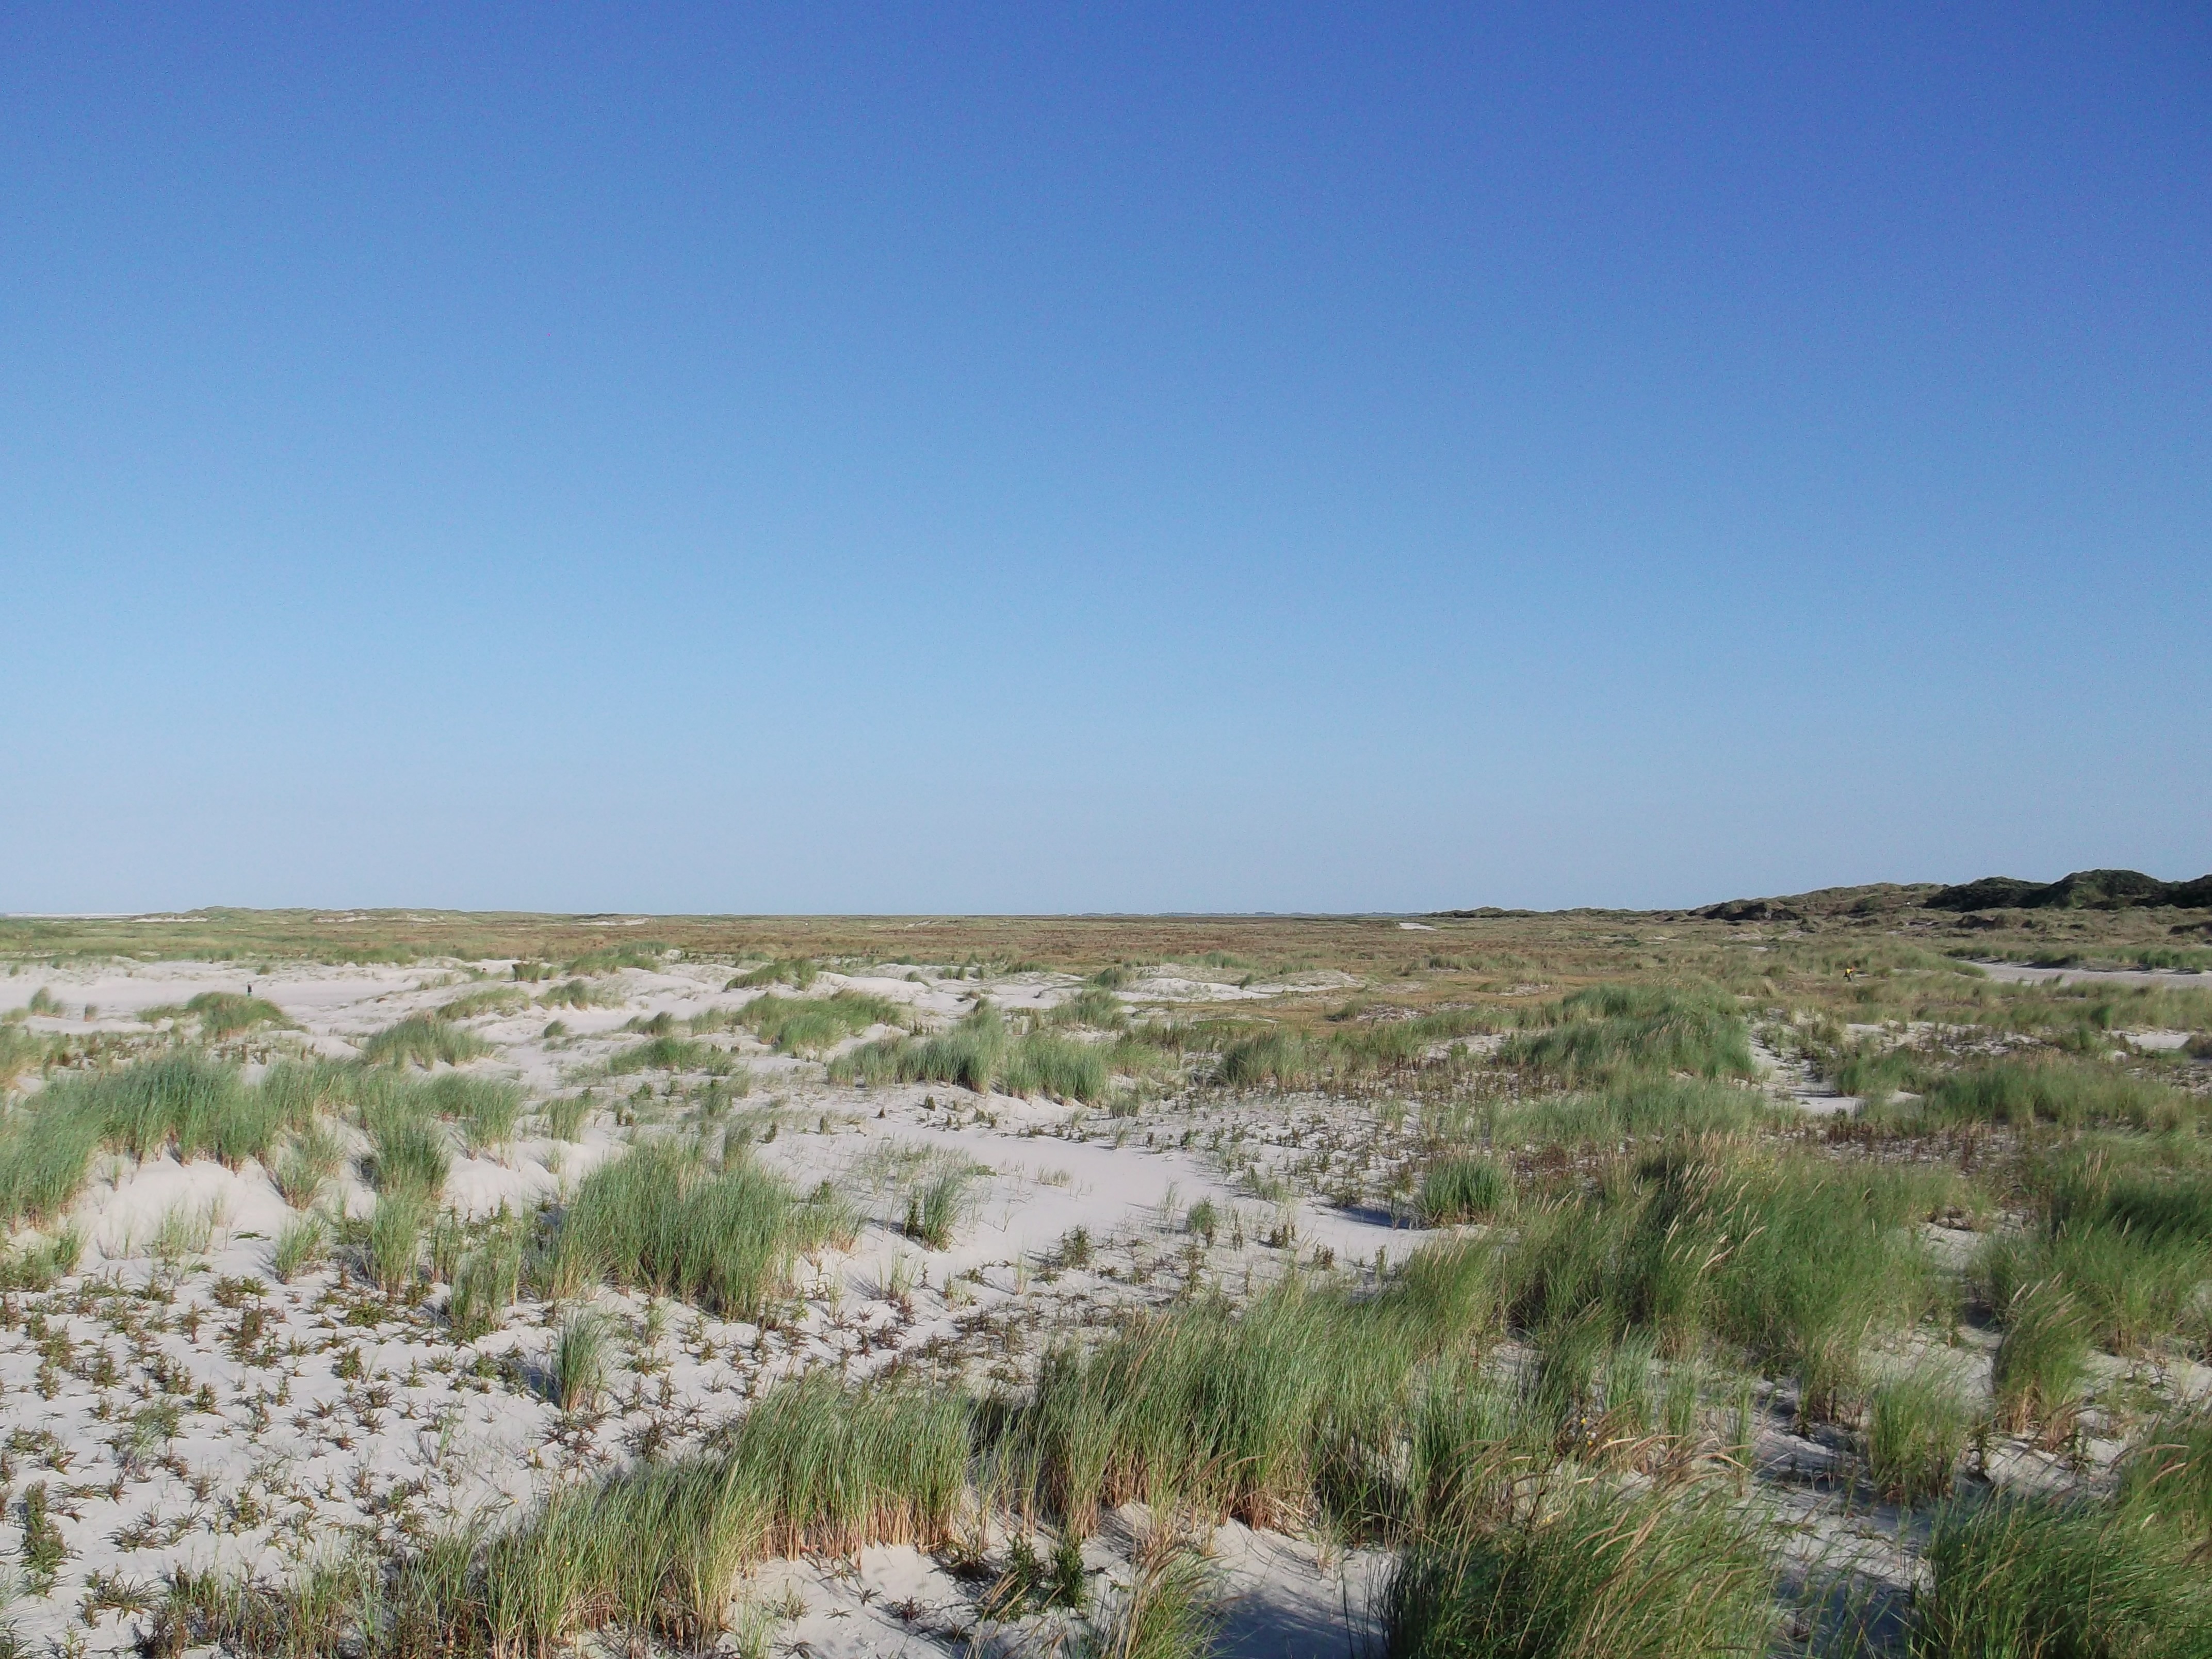
landscape, sea, sand, marsh, wilderness, prairie, desert, panorama, savanna, plain, dunes, geology, grassland, badlands, wetland, plateau, habitat, ecosystem, tundra, steppe, landform, natural environment, geographical feature, aeolian landform, ecoregion